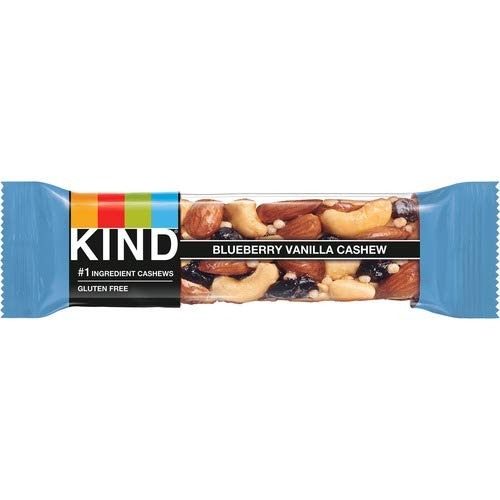
Item Name: Kind LLC dba Kind Snacks Blueberry Vanilla Cashew Bars; 12/BX
Value: 12.0
Unit: Count

Price: 33.99